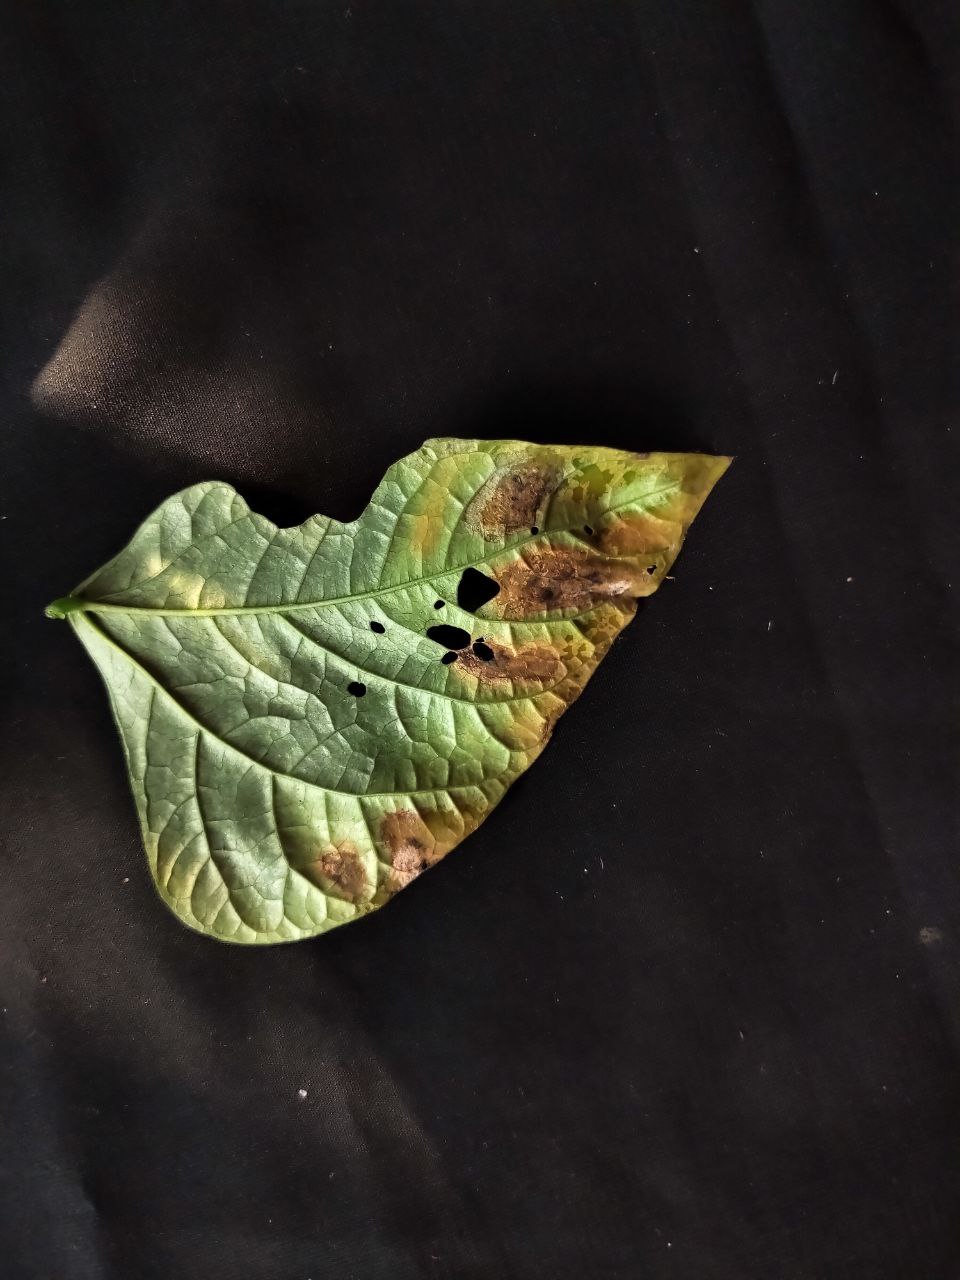
Crop: cowpea
Leaf condition: Bacterial wilt